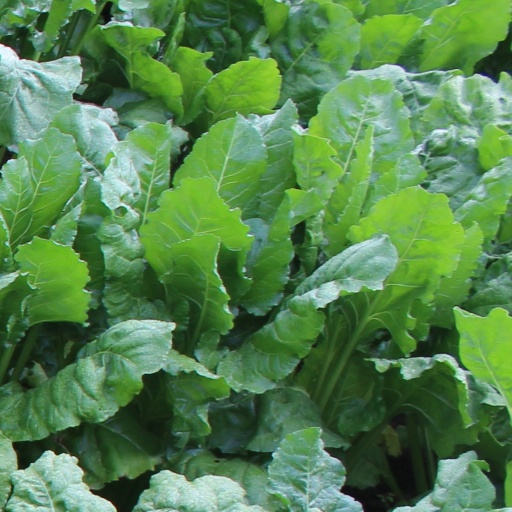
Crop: sugar beet